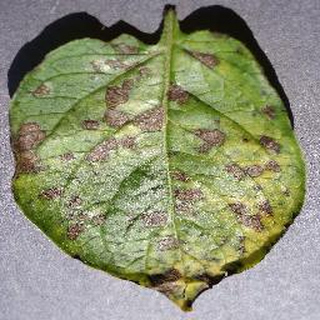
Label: potato_early_blight